Gordon Burford

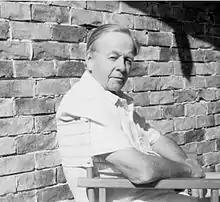
Gordon Burford

Gordon Burford (3 August 1919 – 12 March 2010) was an Australian model aircraft engine designer and manufacturer. He was Australia's premier model engine builder. He produced thousands of engines of many different designs including the GeeBee, Sabre, GloChief and Taipan brands. Gordon was also a respected aeromodeler starting with Free Flight at a young age prior to World War II before pioneering in Control line after the war.